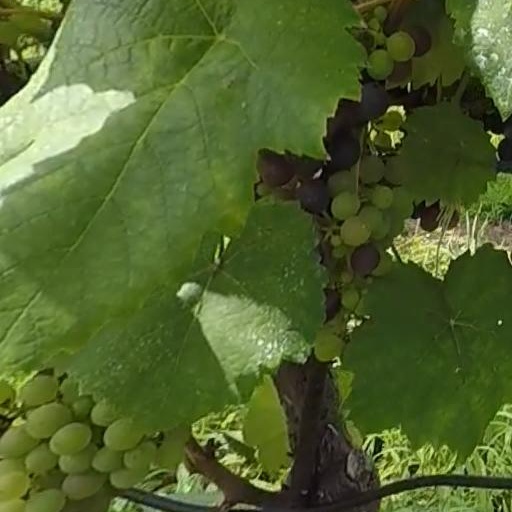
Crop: grape